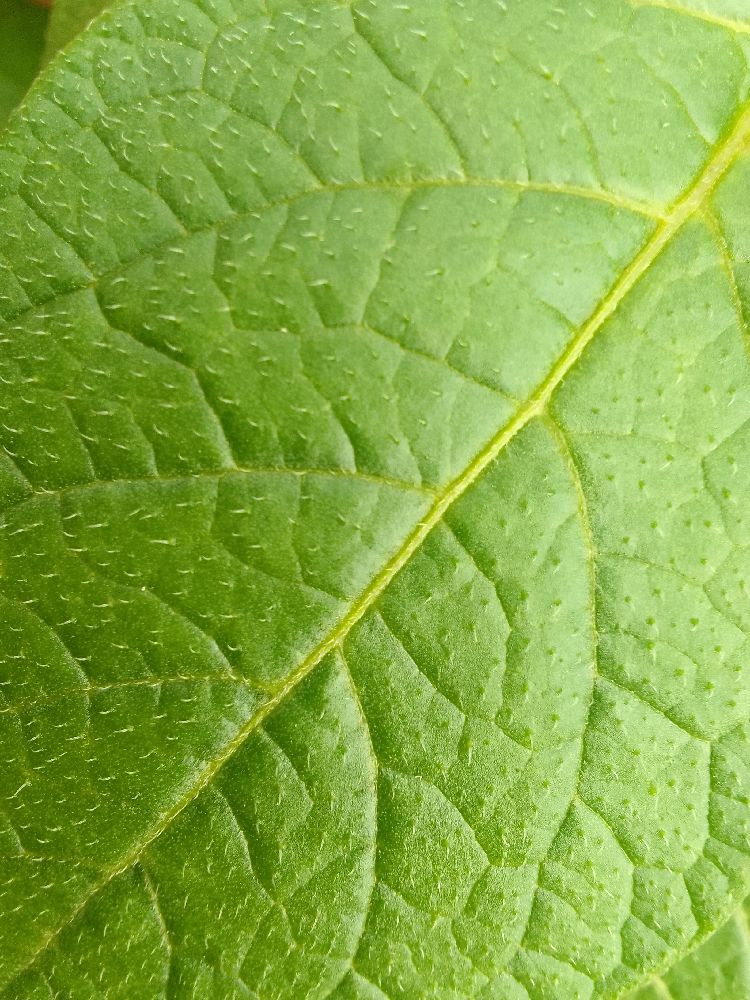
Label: Healthy